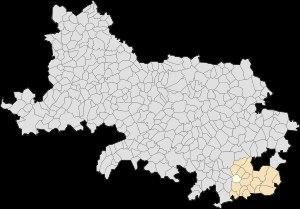
Haplincourt est une commune française située dans le département du Pas-de-Calais en région Hauts-de-France.